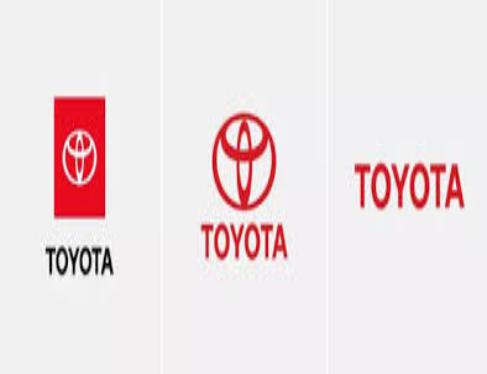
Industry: Transportation